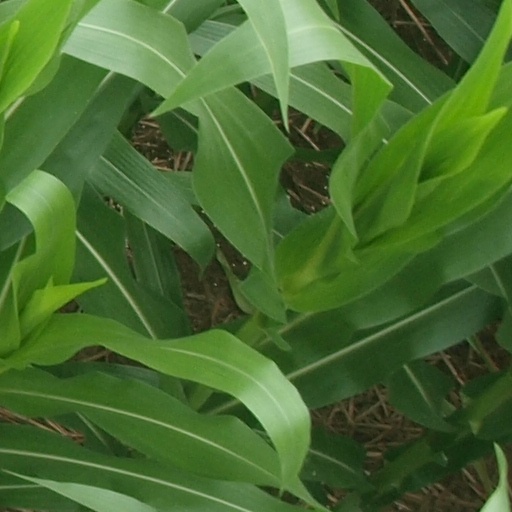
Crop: maize; corn